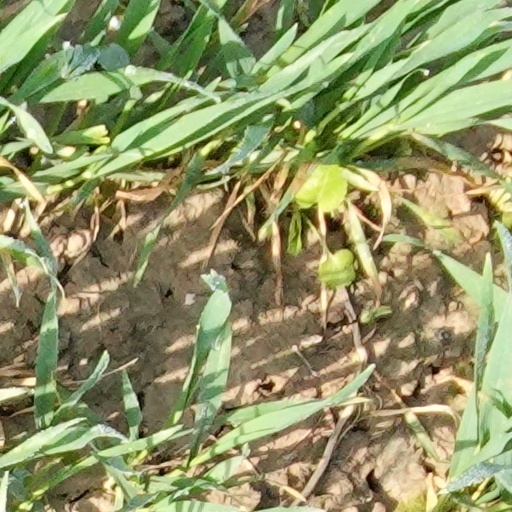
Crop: wheat